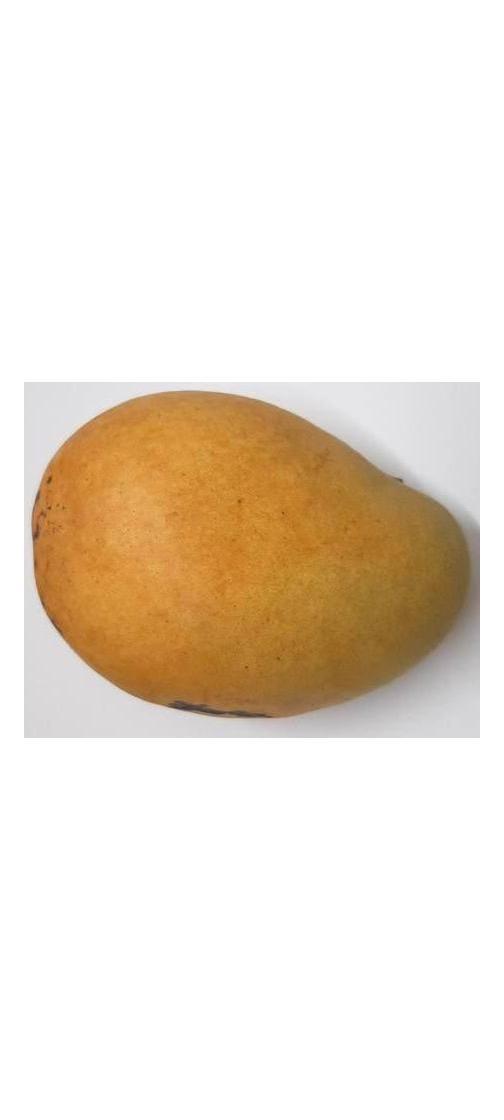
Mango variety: Bari-11